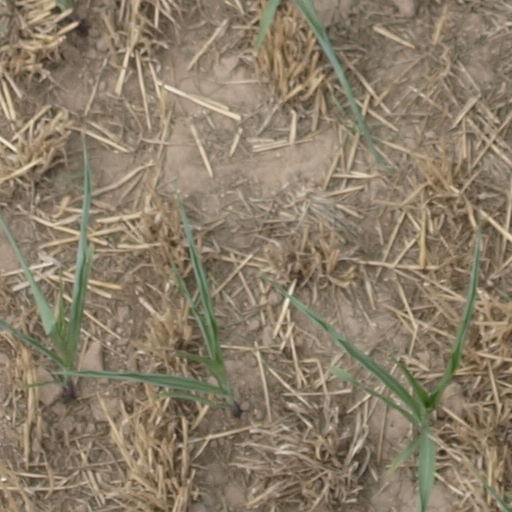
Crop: maize; corn